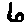
Label: 6